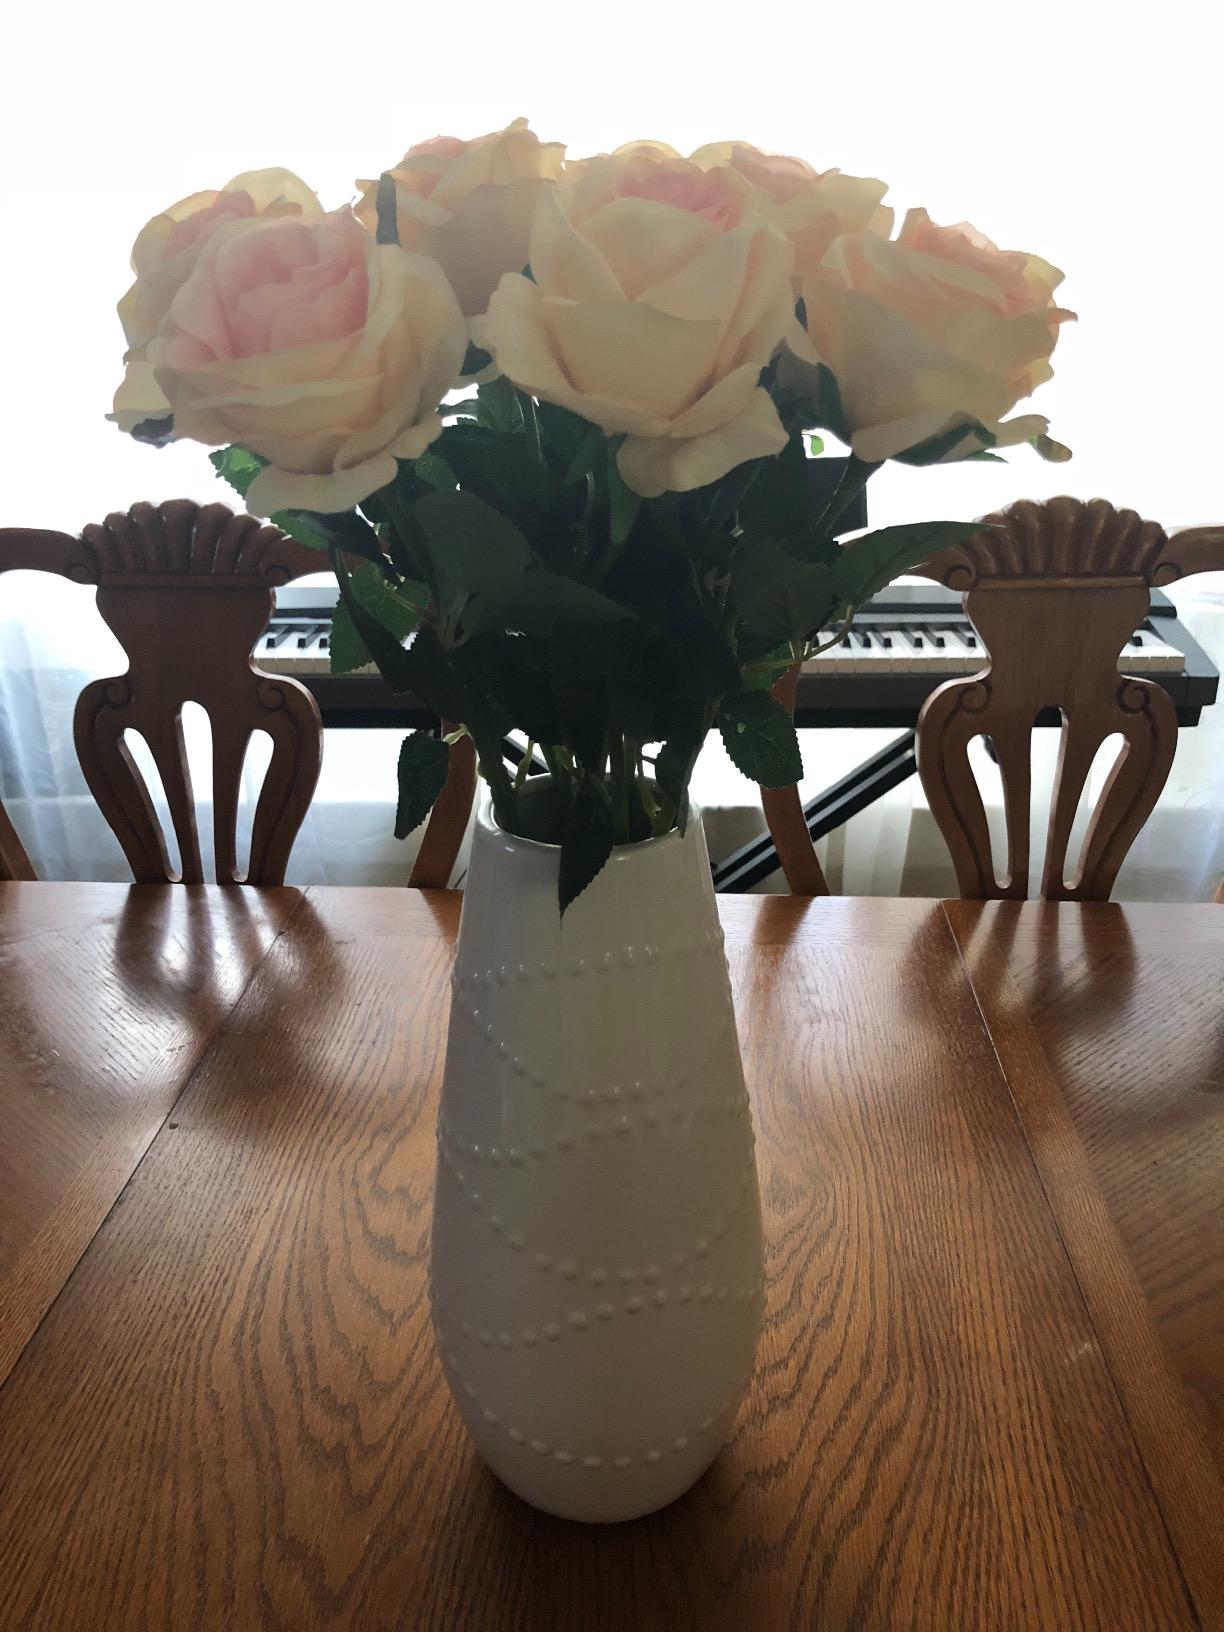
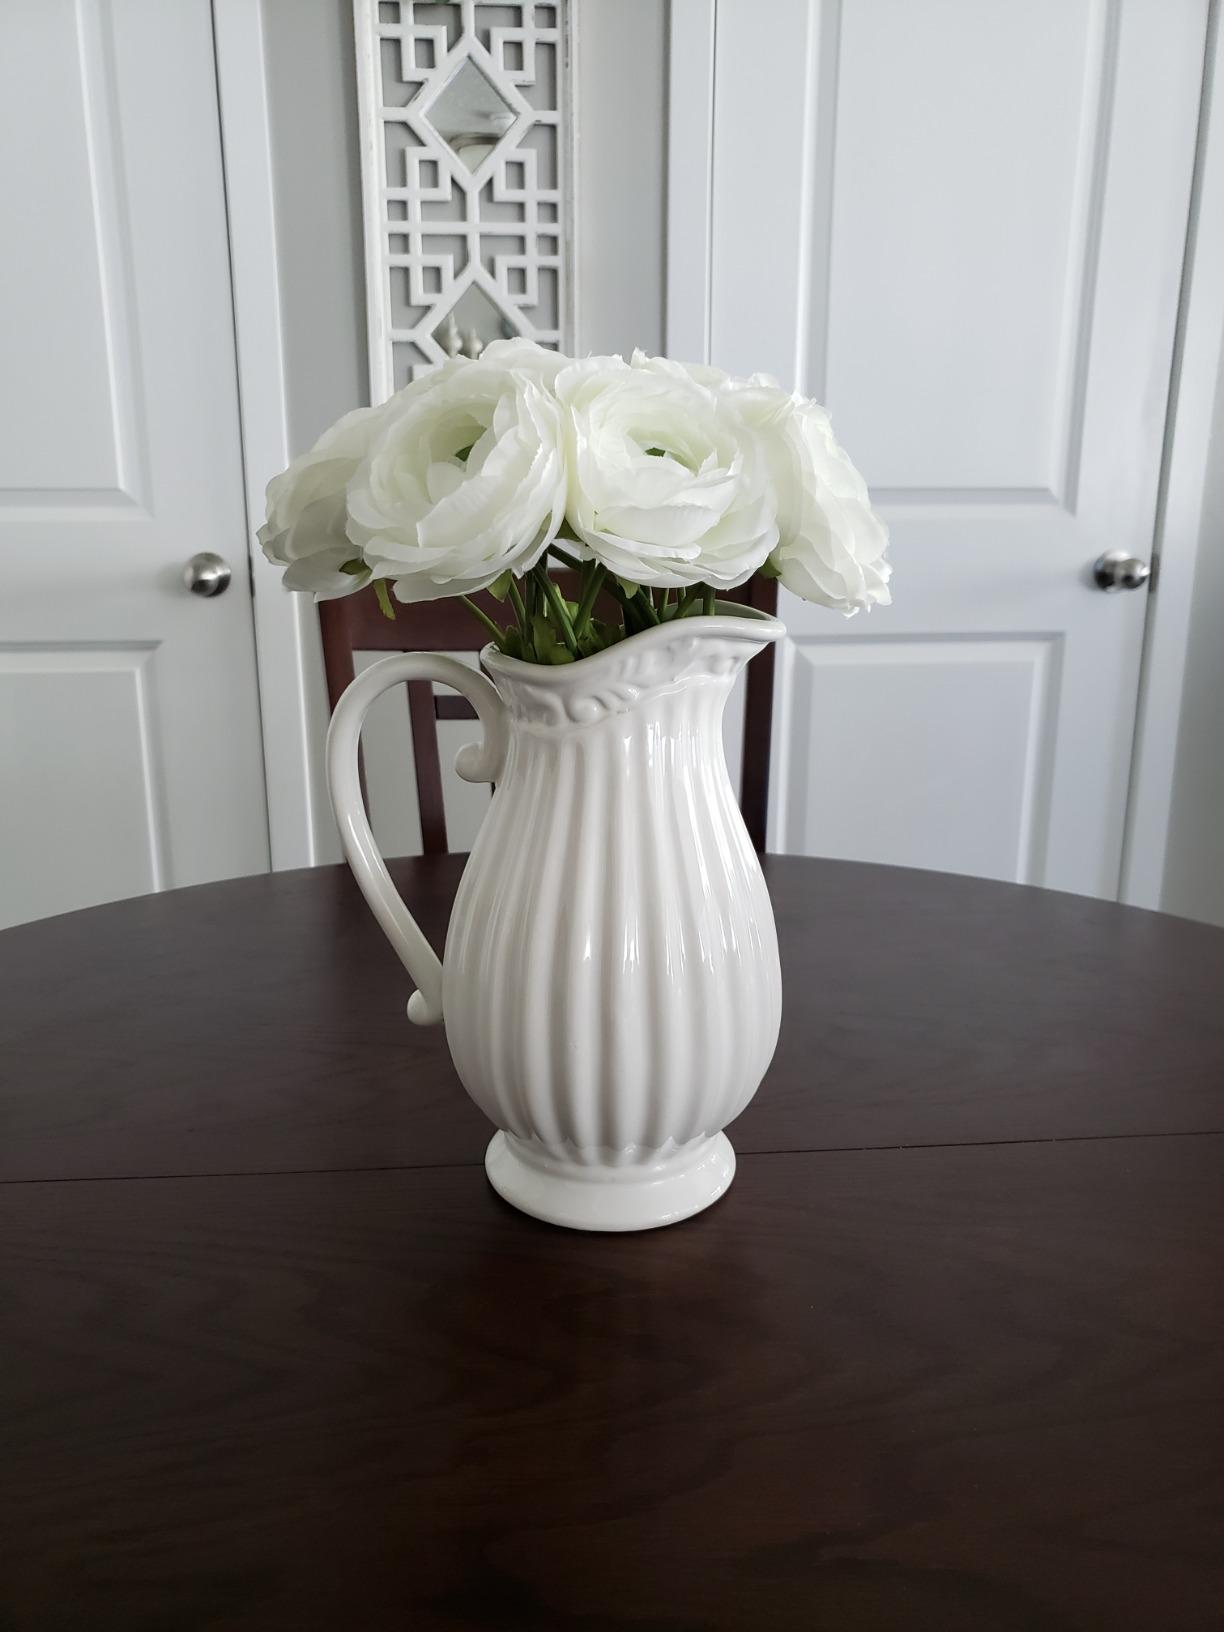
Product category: vase
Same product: no